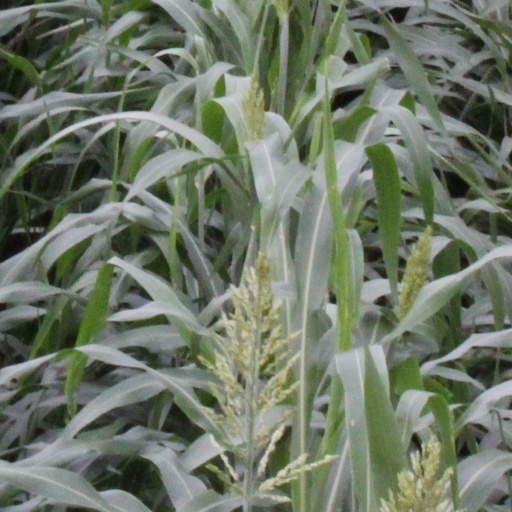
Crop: sorghum